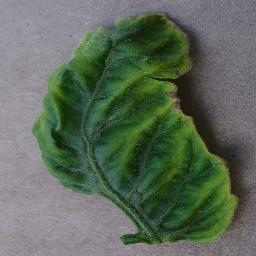
Label: Tomato___Tomato_Yellow_Leaf_Curl_Virus